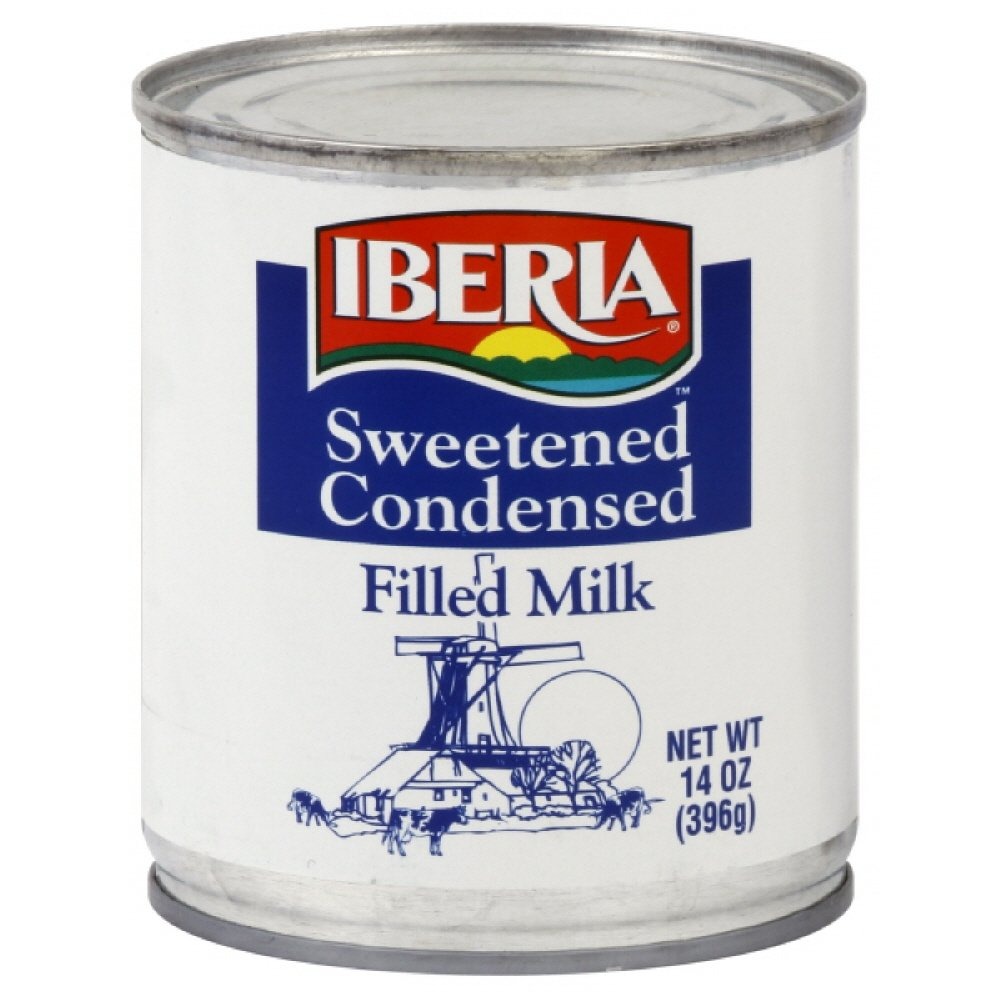
Item Name: Iberia Condensed Milk, 14-Ounce (Pack of 8)
Bullet Point: Iberia Condensed Milk, 14-Ounce (Pack of 8)
Value: 112.0
Unit: Ounce

Price: 1.97